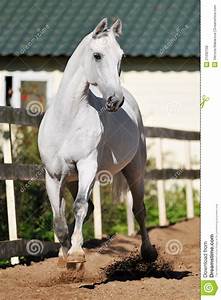
Label: cavallo